Flag of Indiana

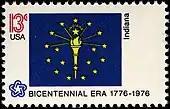
The Indiana state flag as depicted in the 1976 bicentennial postage stamp series.

Despite the flag code only specifying for there to be six rays on the flag, many copies of the state flag place an additional ray in between the torch and the large star. The addition of a seventh ray matches Paul Hadley's original flag design. Still, some flags only use six rays.